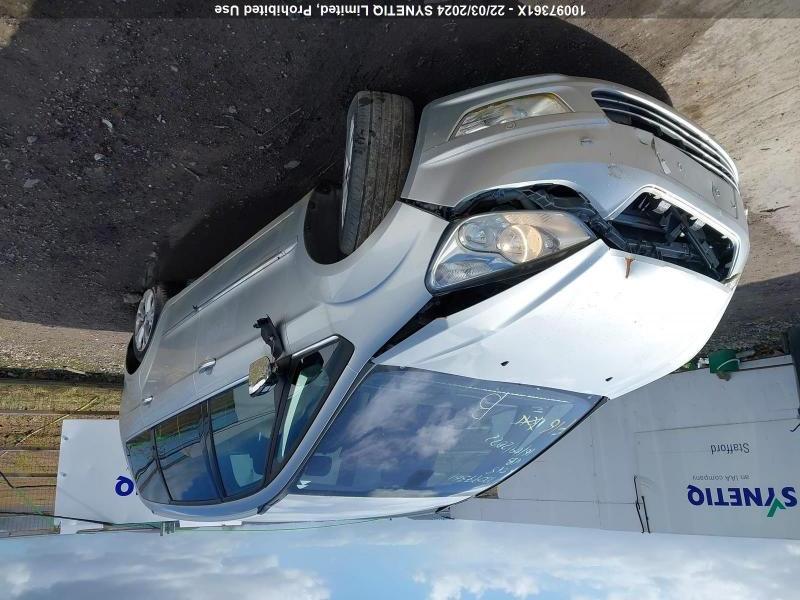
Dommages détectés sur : pare-choc avant, capot, porte avant gauche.
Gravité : mineur